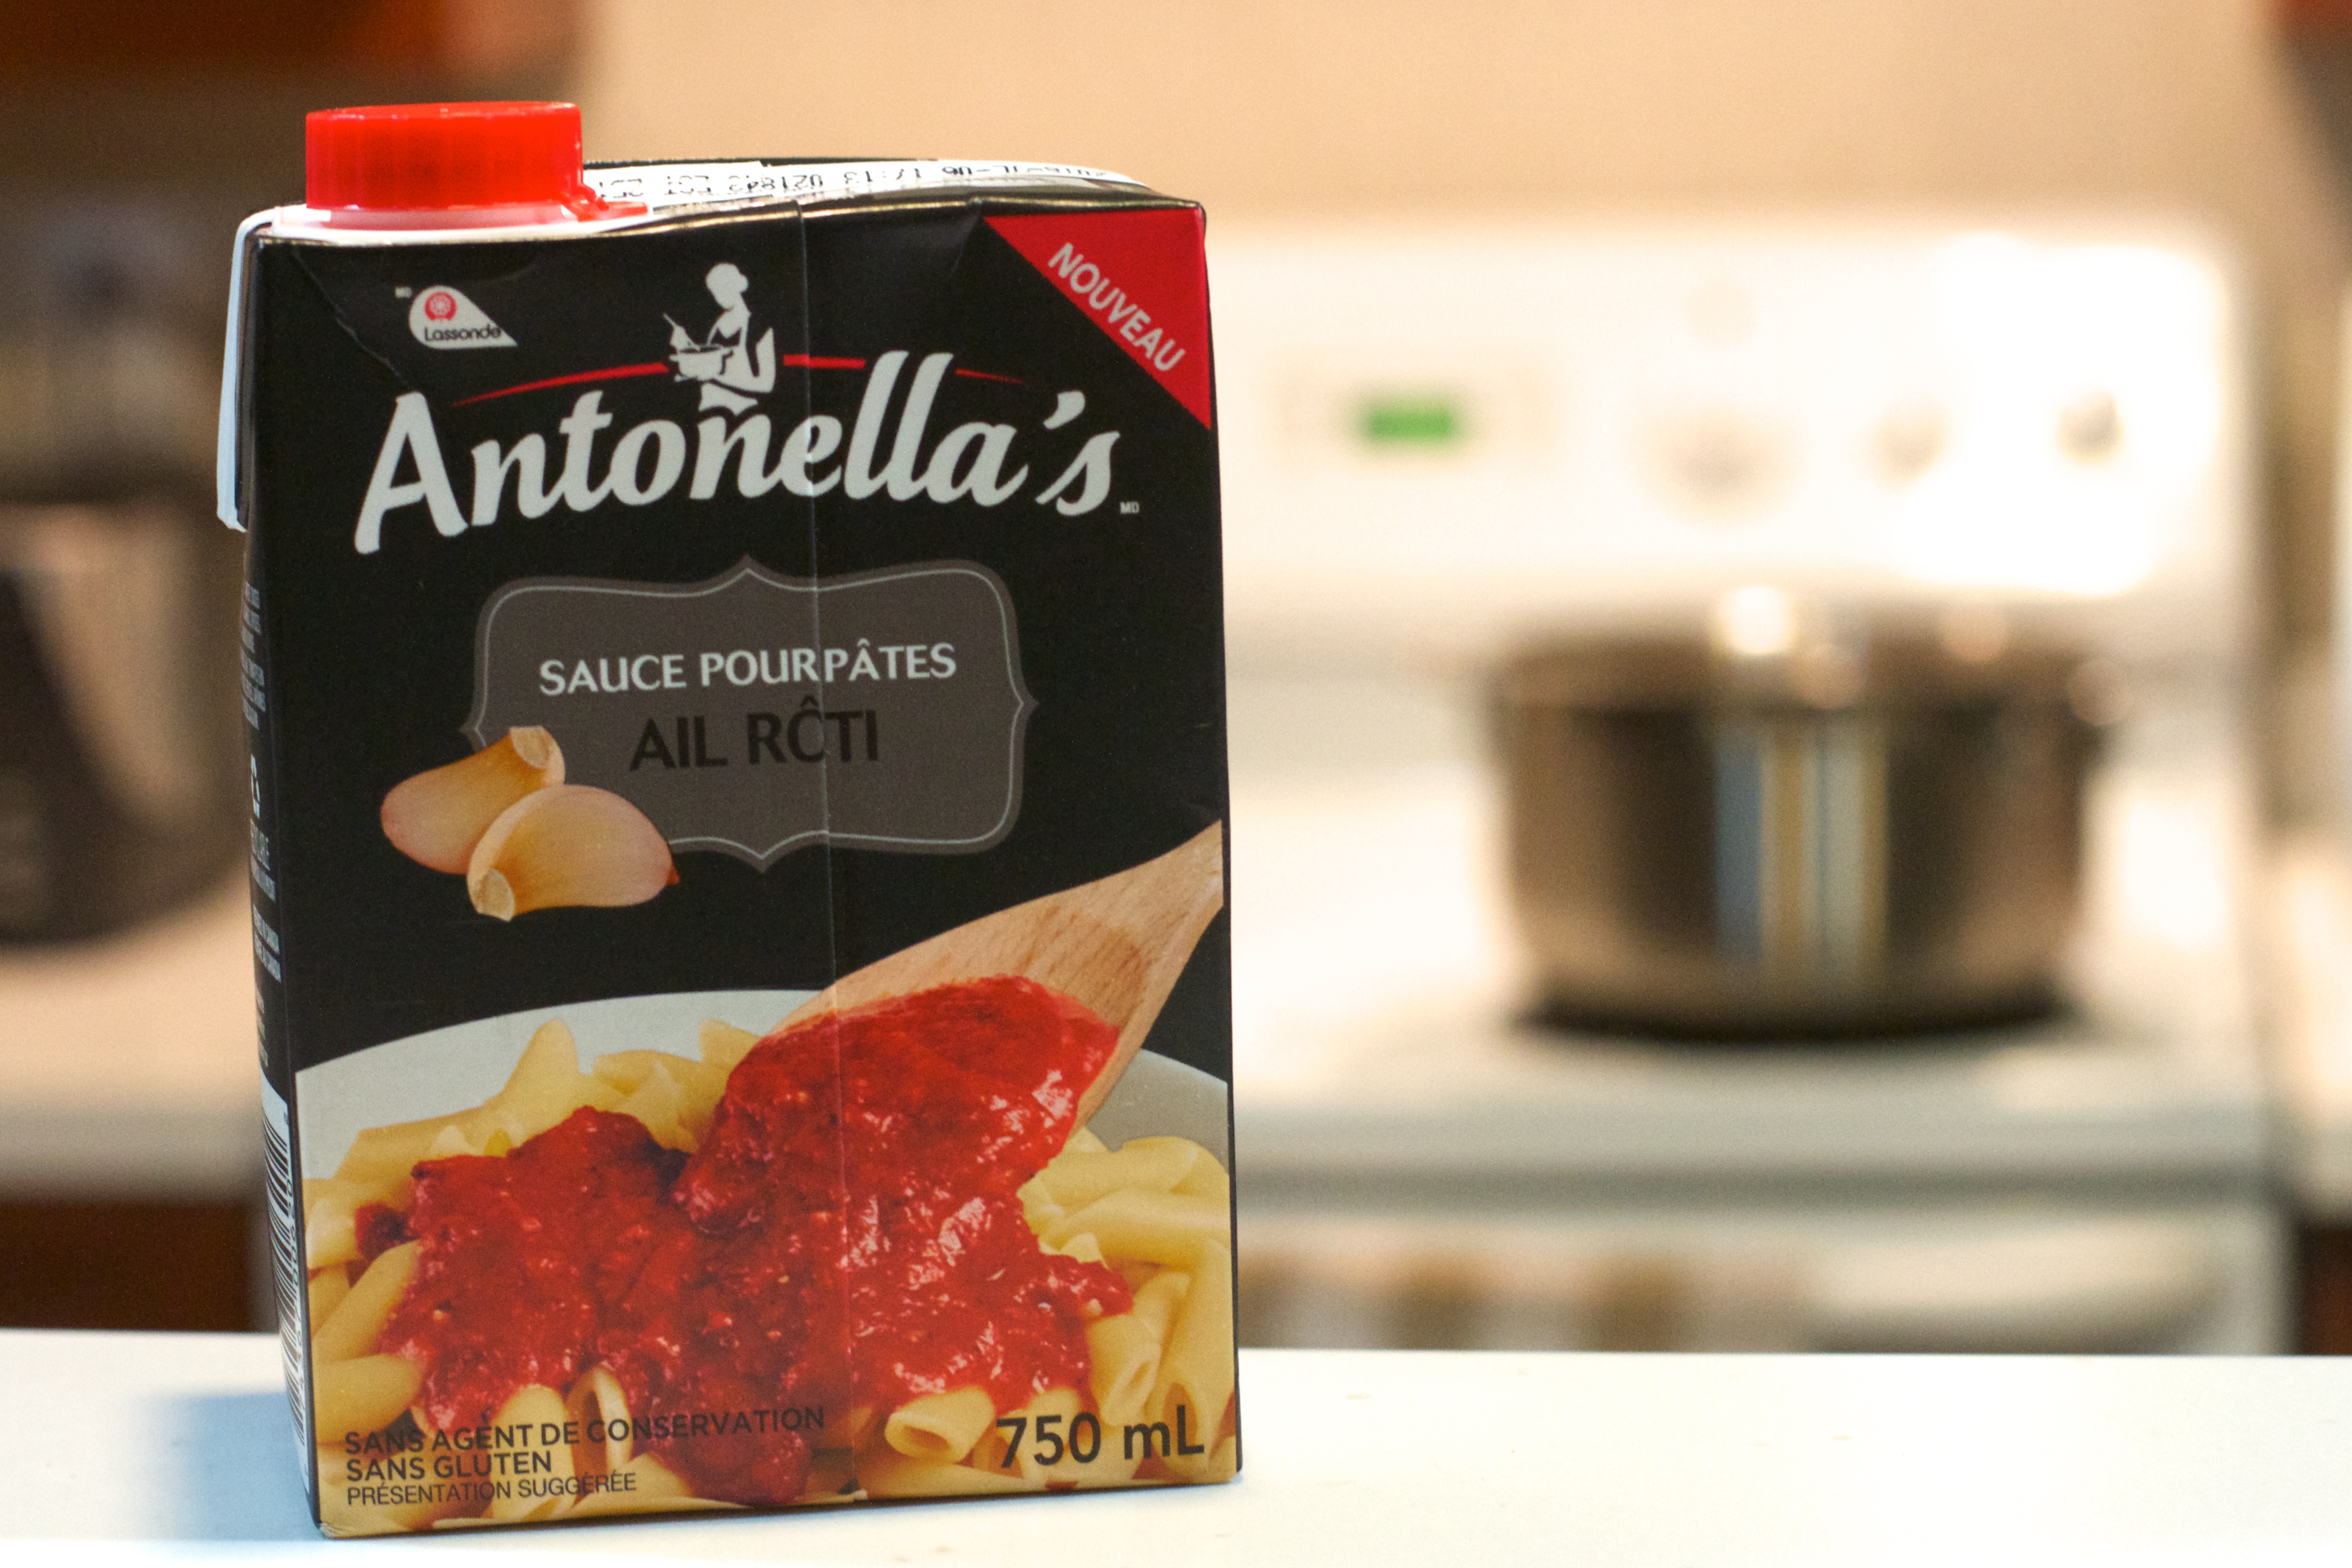
food, produce, drink, brand, flavor, sense